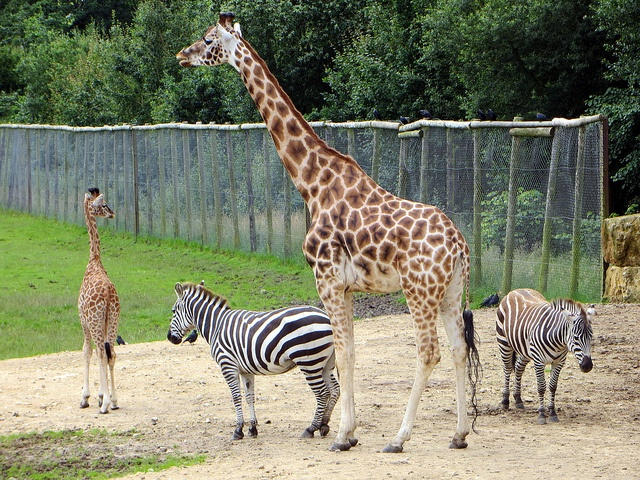
a couple of giraffes and a few zebras
A couple of zebra standing next to a couple of giraffe.
A zoo holds two giraffes and two zebras.
A couple of zebra's standing next to a tall giraffe.
some zebras hanging out with a big and little giraffe